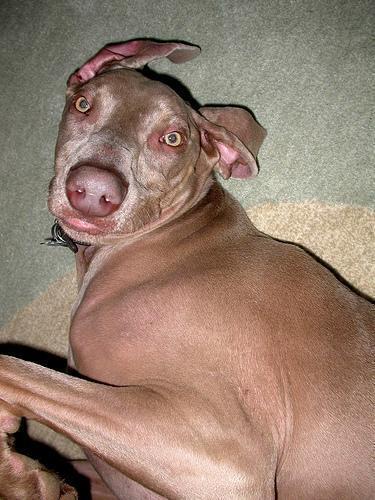
Weimaraner